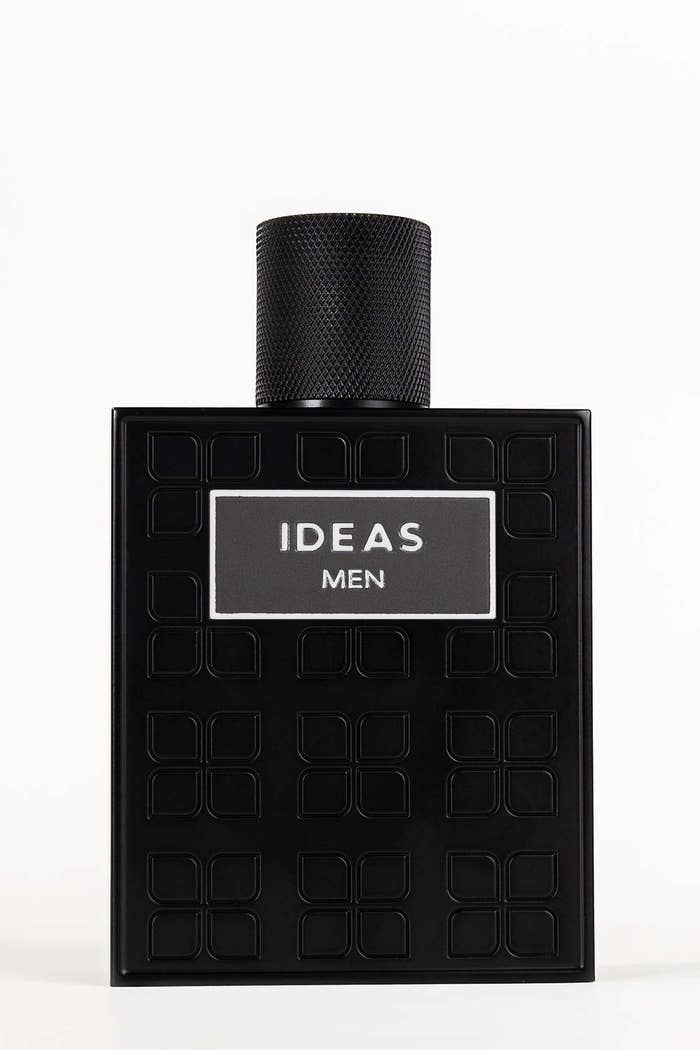
black idea for men eap,